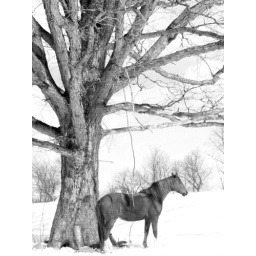
A beautiful horse standing beneath a beautiful tree. Hampton Township NJ.